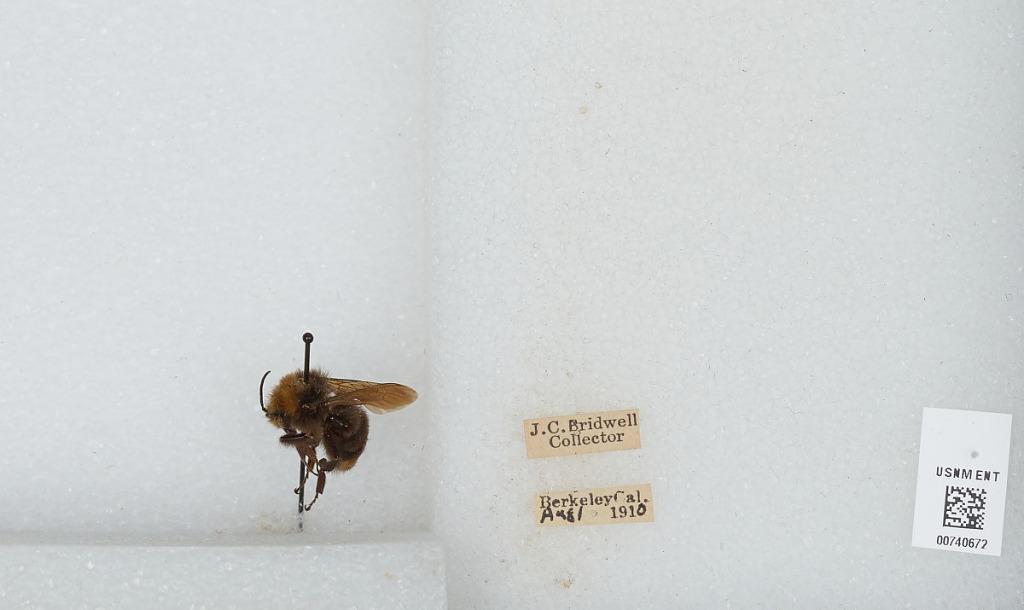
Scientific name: Bombus (Pyrobombus) vosnesenskii Radoszkowski
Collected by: J. Bridwell
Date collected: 1910-8-1
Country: United States
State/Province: California
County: Alameda
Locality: Berkeley
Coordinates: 37.8717, -122.273